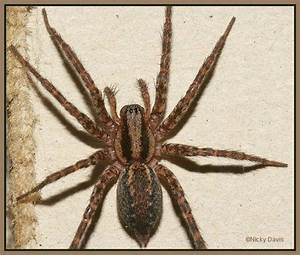
Label: spider